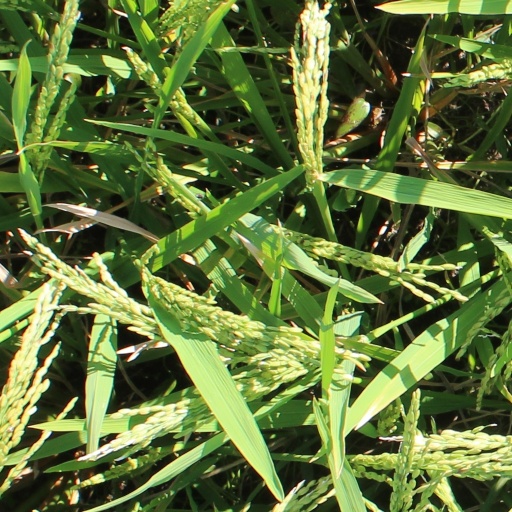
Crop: rice